Igho Otegheri

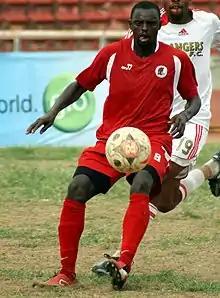
Ighoteguonor Otegheri, 2010

Igho Otegheri (born November 20, 1983, in Nigeria) is a Nigerian football striker. He played for Heartland F.C.